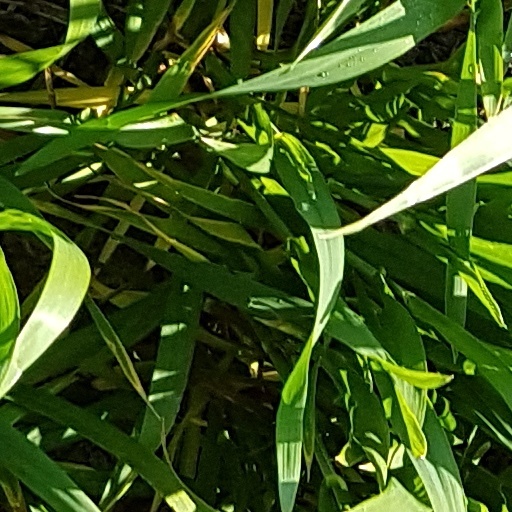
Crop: wheat